Eddie Eagan

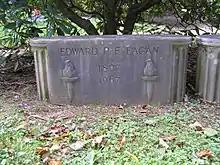
The grave of Eddie Eagan in Greenwood Union Cemetery, Rye, New York

In 1927 Eagan married Margaret Colgate, who was a member of the family that founded Colgate-Palmolive. In 1932 he was admitted to the New York bar and began a career in private practice. He spent five years as an Assistant United States Attorney for the Southern District of New York before joining the United States Army Air Forces. During World War II, he served in the Air Transport Command and visited nearly every place where the Army had planes. He retired with the rank of lieutenant colonel and earned numerous decorations. After the war, Eagan was appointed chairman of the New York State Athletic Commission. He resigned in 1951 to focus on his law practice.